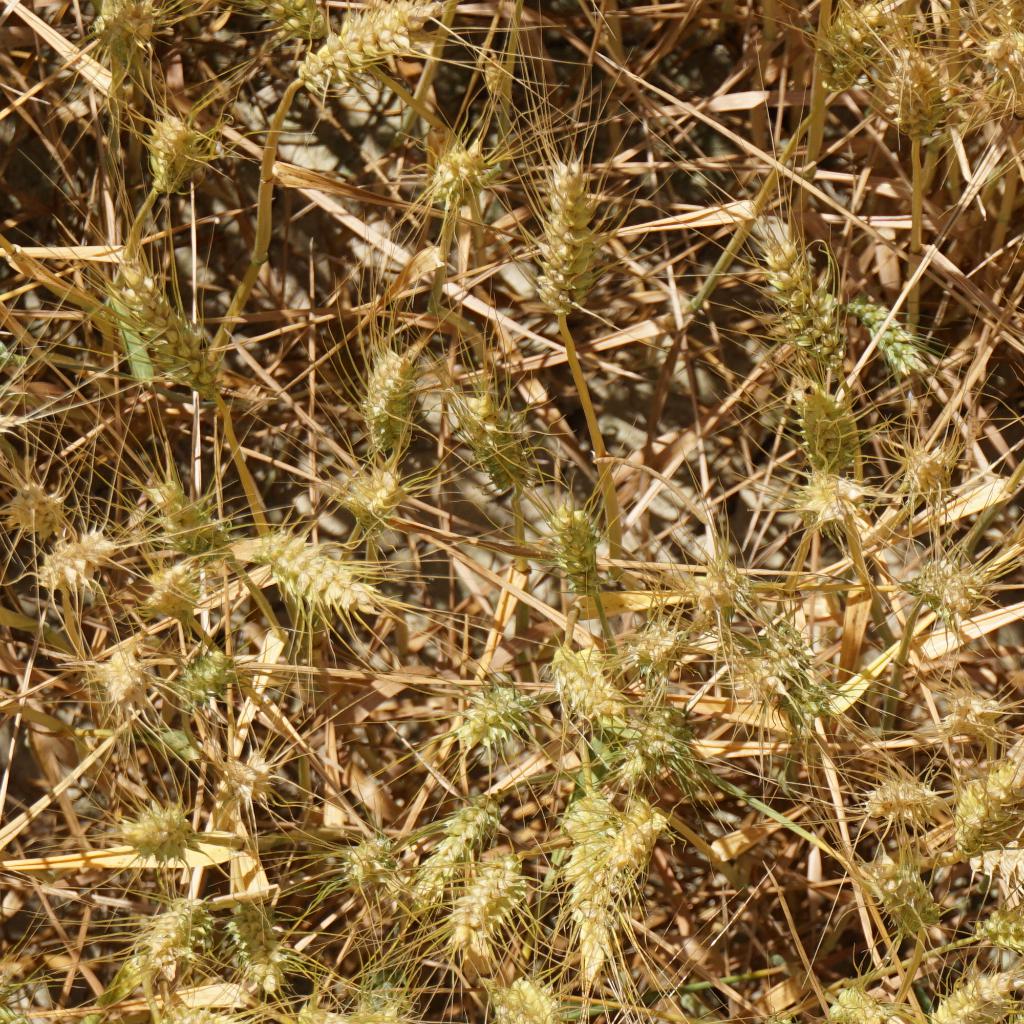
Country: France
Location: Gréoux
Wheat development stage: Filling - Ripening